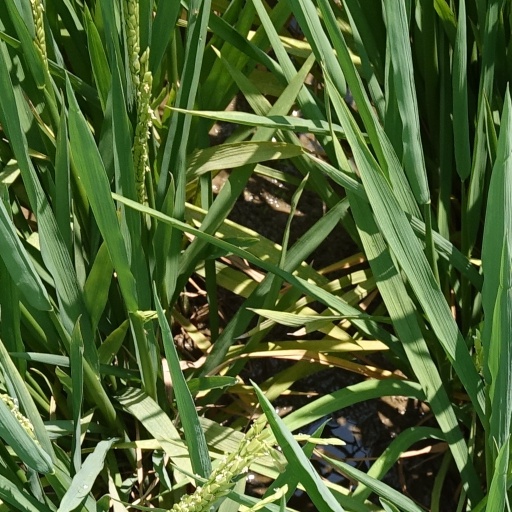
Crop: rice